Sakka Podu Podu Raja (2017 film)

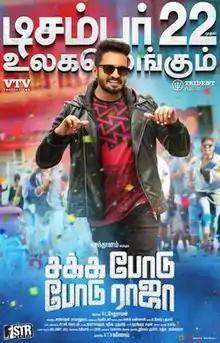
Official Theatrical Poster

Sakka Podu Podu Raja is a 2017 Indian Tamil-language action comedy film directed by Sethuraman and produced by VTV Ganesh. The film features Santhanam, Vaibhavi Shandilya and Vivek in the leading roles. Featuring cinematography by Abinandhan Ramanujam and edited by Anthony, the film began production in October 2016. This film is a remake of the 2014 Telugu movie "Loukyam", starring Gopichand, Rakul Preet Singh, Sampath Raj (who reprises his role in this film), Mukesh Rishi and Brahmanandam. It was released in a Hindi dub in 2021, titled "Santa", by RKD Studios.